İzmir Adnan Menderes Airport

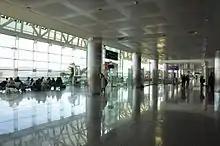
Interior view

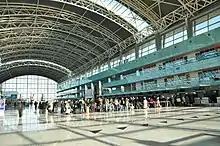
Interior view

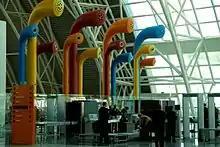
Interior view

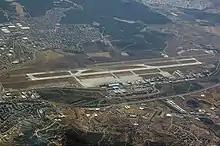
Aerial view

The following airlines operate regular scheduled and charter flights at İzmir Adnan Menderes Airport: